Oriental Carpet Manufacturers

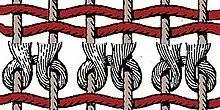
Symmetrical, or "Turkish" carpet knots in a double-wefted foundation (wefts shown in red)

In his textbook on Persian carpets, still famous amongst carpet collectors today, A. C. Edwards has documented how he set up OCM's rug production in the western Iranian town of Hamadan. This region was characterized by a tradition of rural village rug weaving, no rugs were woven in the town itself by 1912. Edwards started with eight looms, set up in a small workshop. By 1948, when Edwards retired, more than 1,000 looms were active in the town, with the largest workshop operating 120 looms. He describes in detail the technical and quality criteria which OCM had defined for their production. Several factors were taken into account: The type of knot which was to be used (i.e., symmetrical or "turkish" vs. asymmetrical or "persian"), the knot density, twisting and thickness of the yarns used for warps, wefts, and pile, the section of appropriate colours, the patterns and motifs of the rug design, always considering the costs of goods and labour.